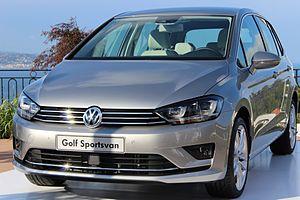
La Golf est un modèle d'automobile lancé par Volkswagen en 1974 afin d'amener un véhicule compact de 3,705 mètres de long et à hayon sur le marché. Elle est le troisième modèle à traction de la marque après la K70 en 1970 et la Passat en 1973. Dessinée par Giorgetto Giugiaro, elle sort en 1974 et remporta immédiatement le succès. Les moteurs 1,1 litre de 50 ch ou 1,5 litre de 70 ch sont placés transversalement à l'avant, à la différence des Volkswagen Passat et Audi 80.